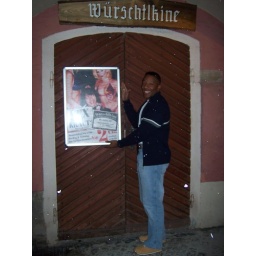
Andrey mesmerized by the Sex and Kraut sign outside of a bar in downtown Regensburg, Germany.